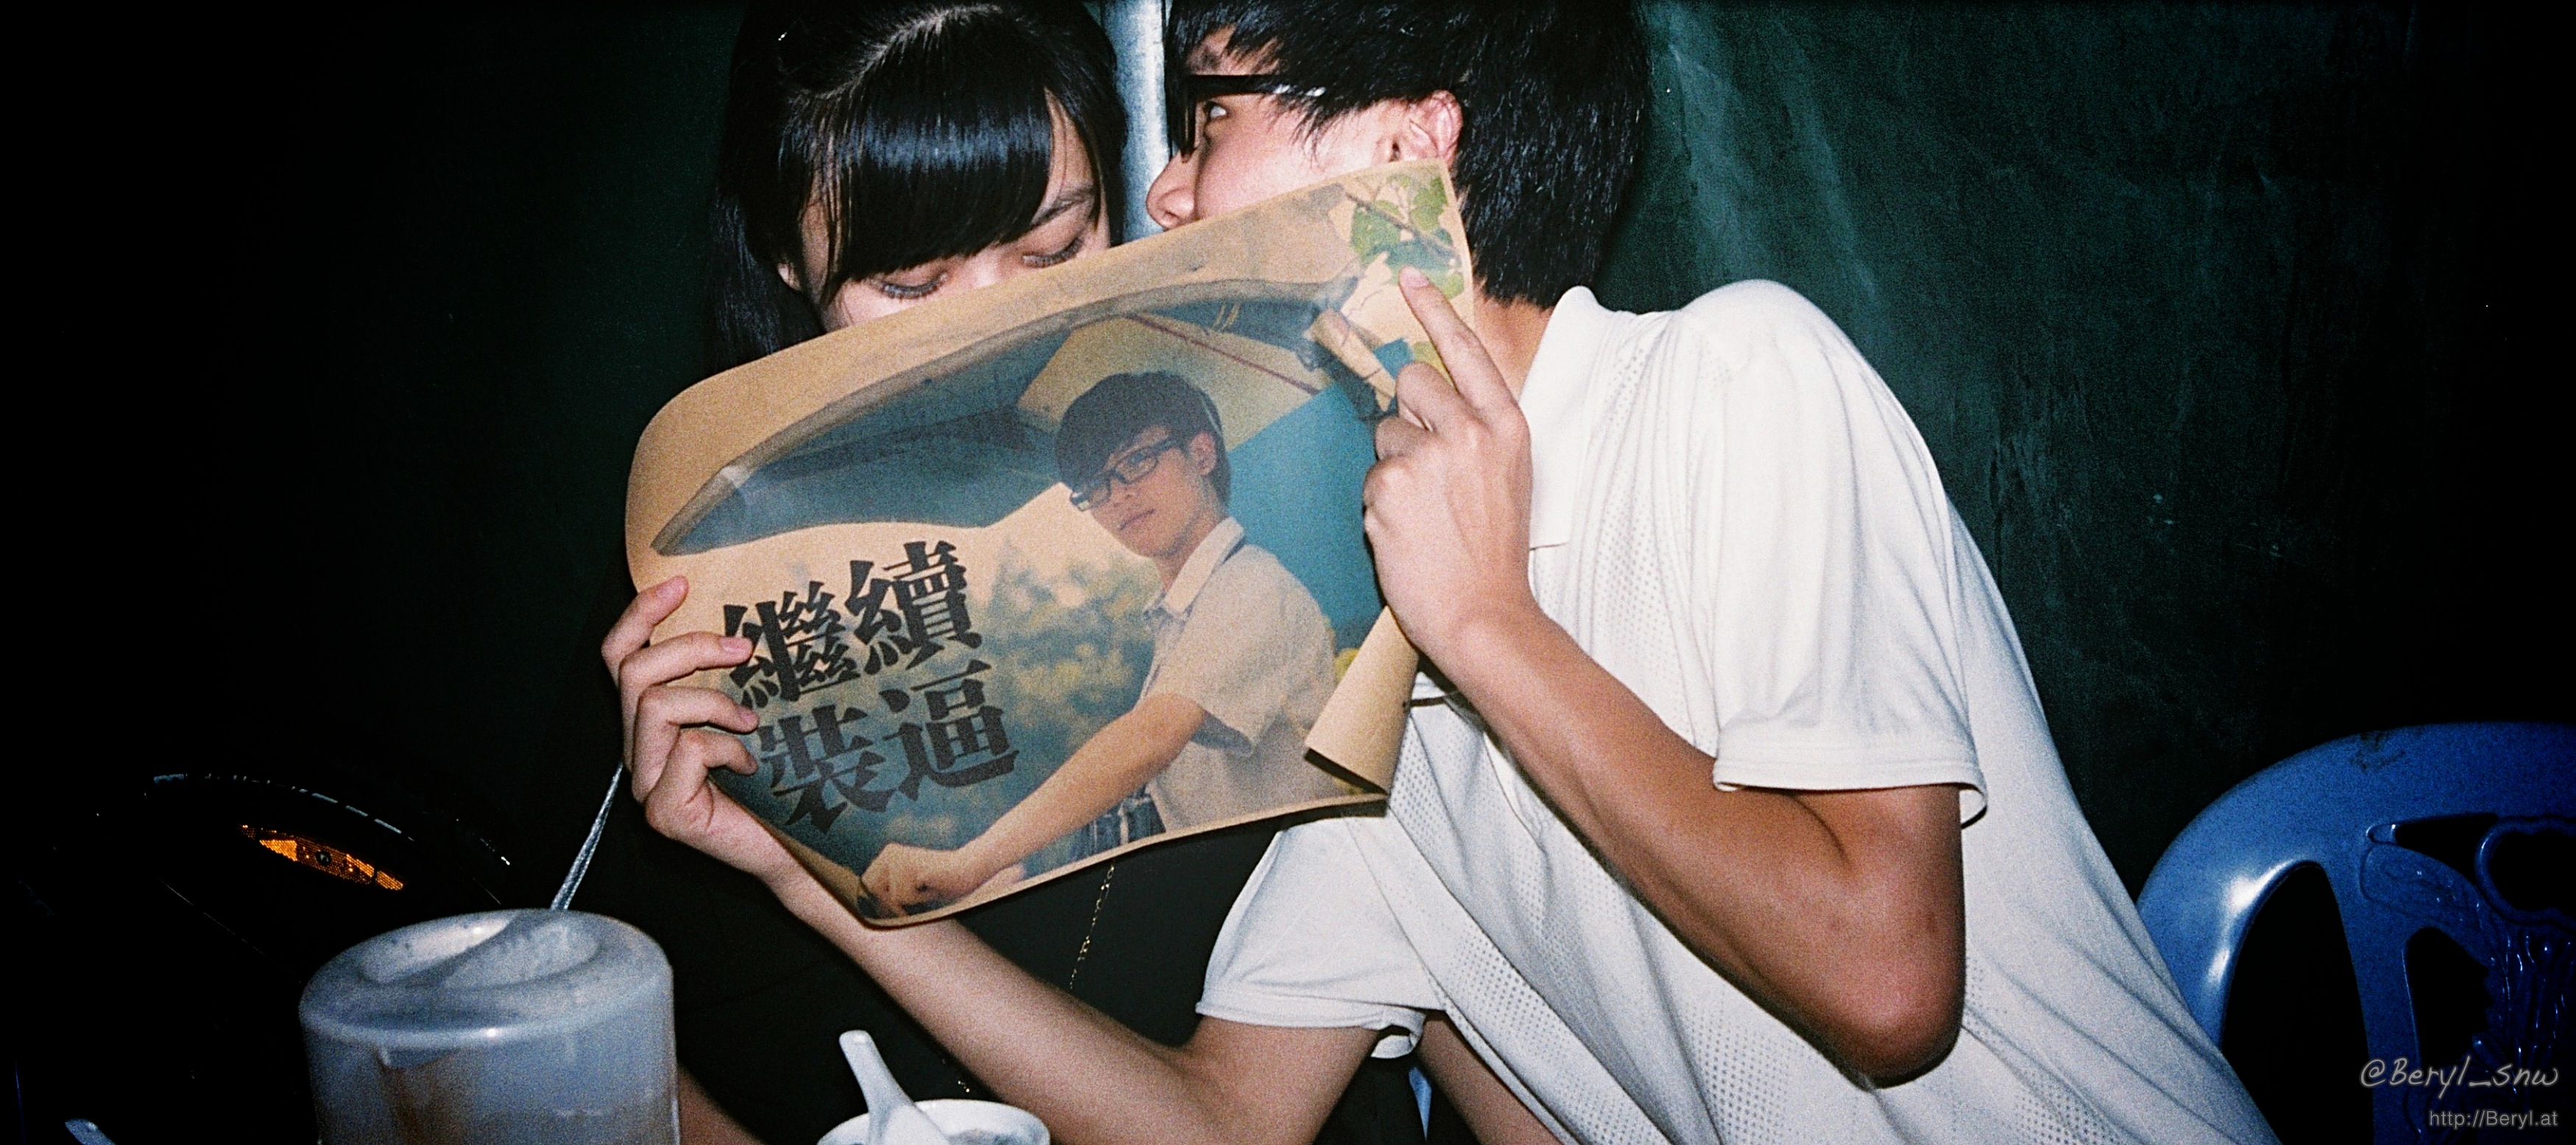
music, girl, street, night, boy, film, fujifilm, chinese, kiss, flash, university, xtra, 400, voigtlaender, bessar2, industarn6152mmf28, syncfailure